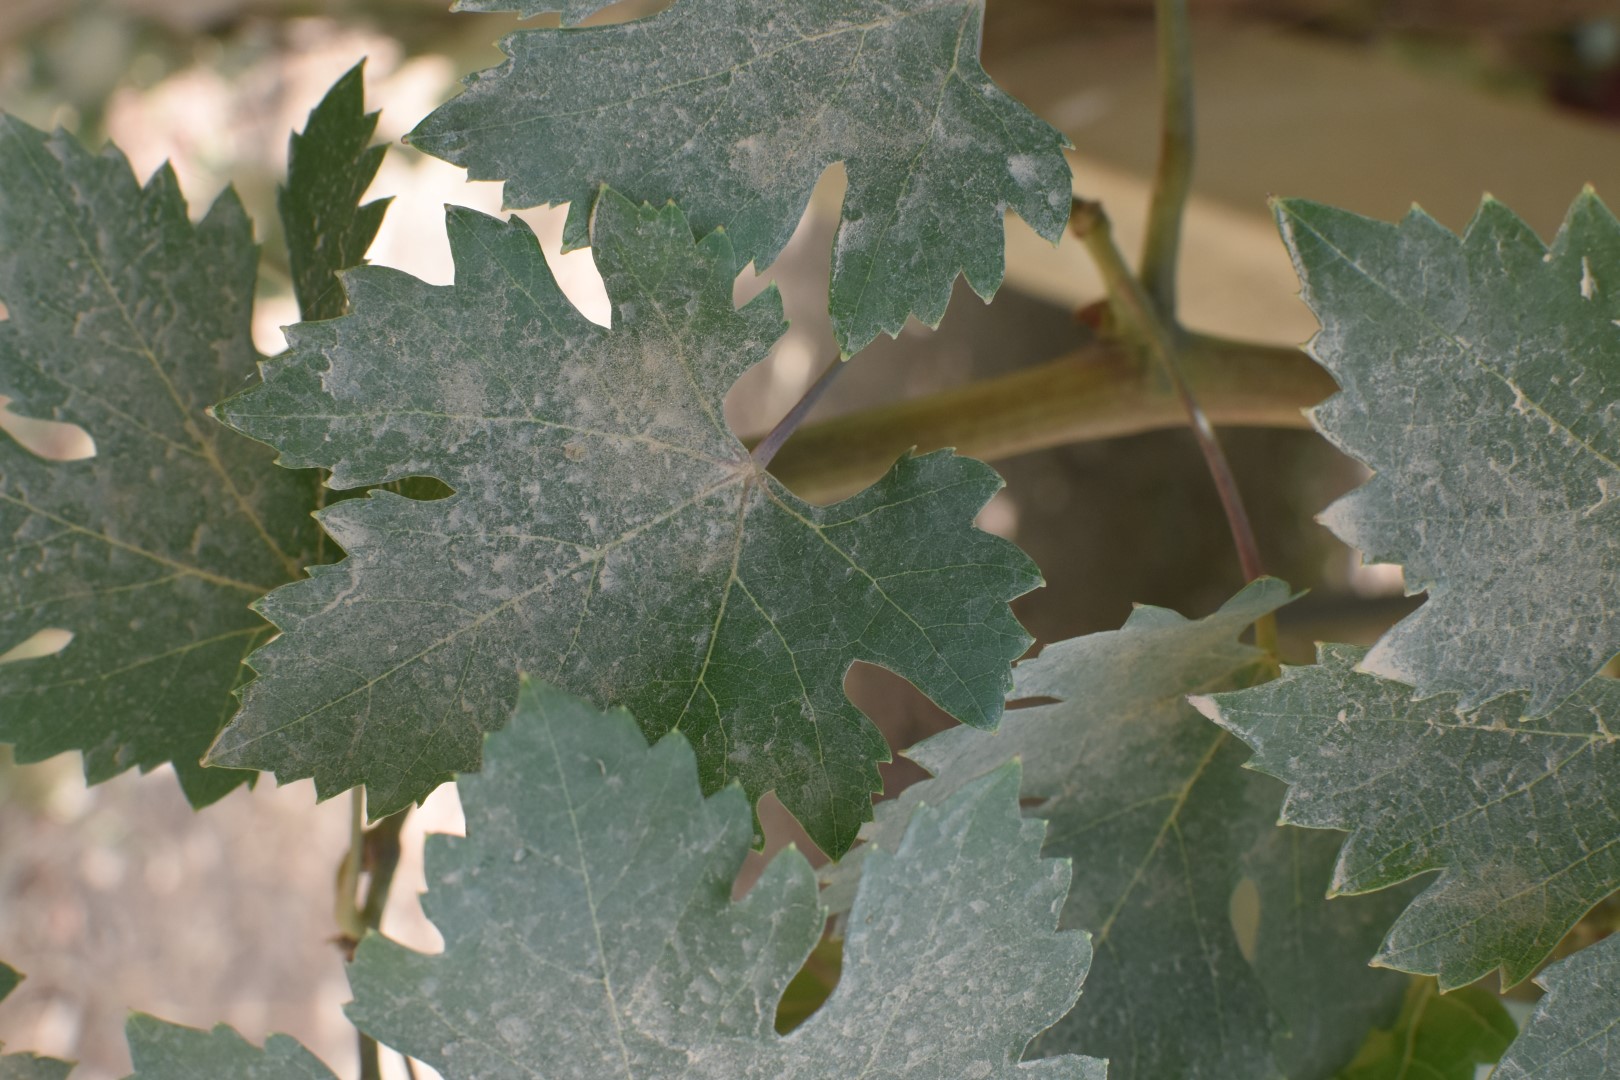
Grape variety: Riasi